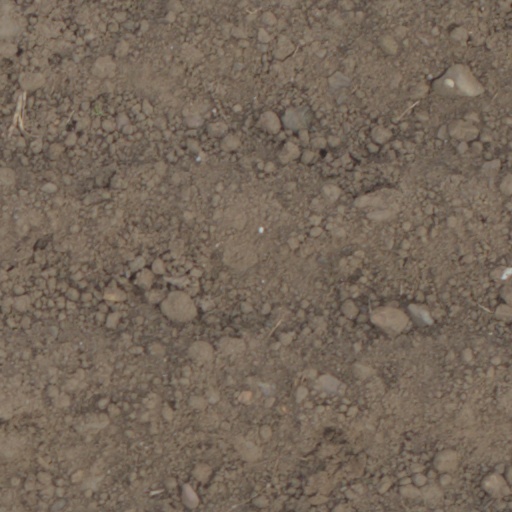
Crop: wheat